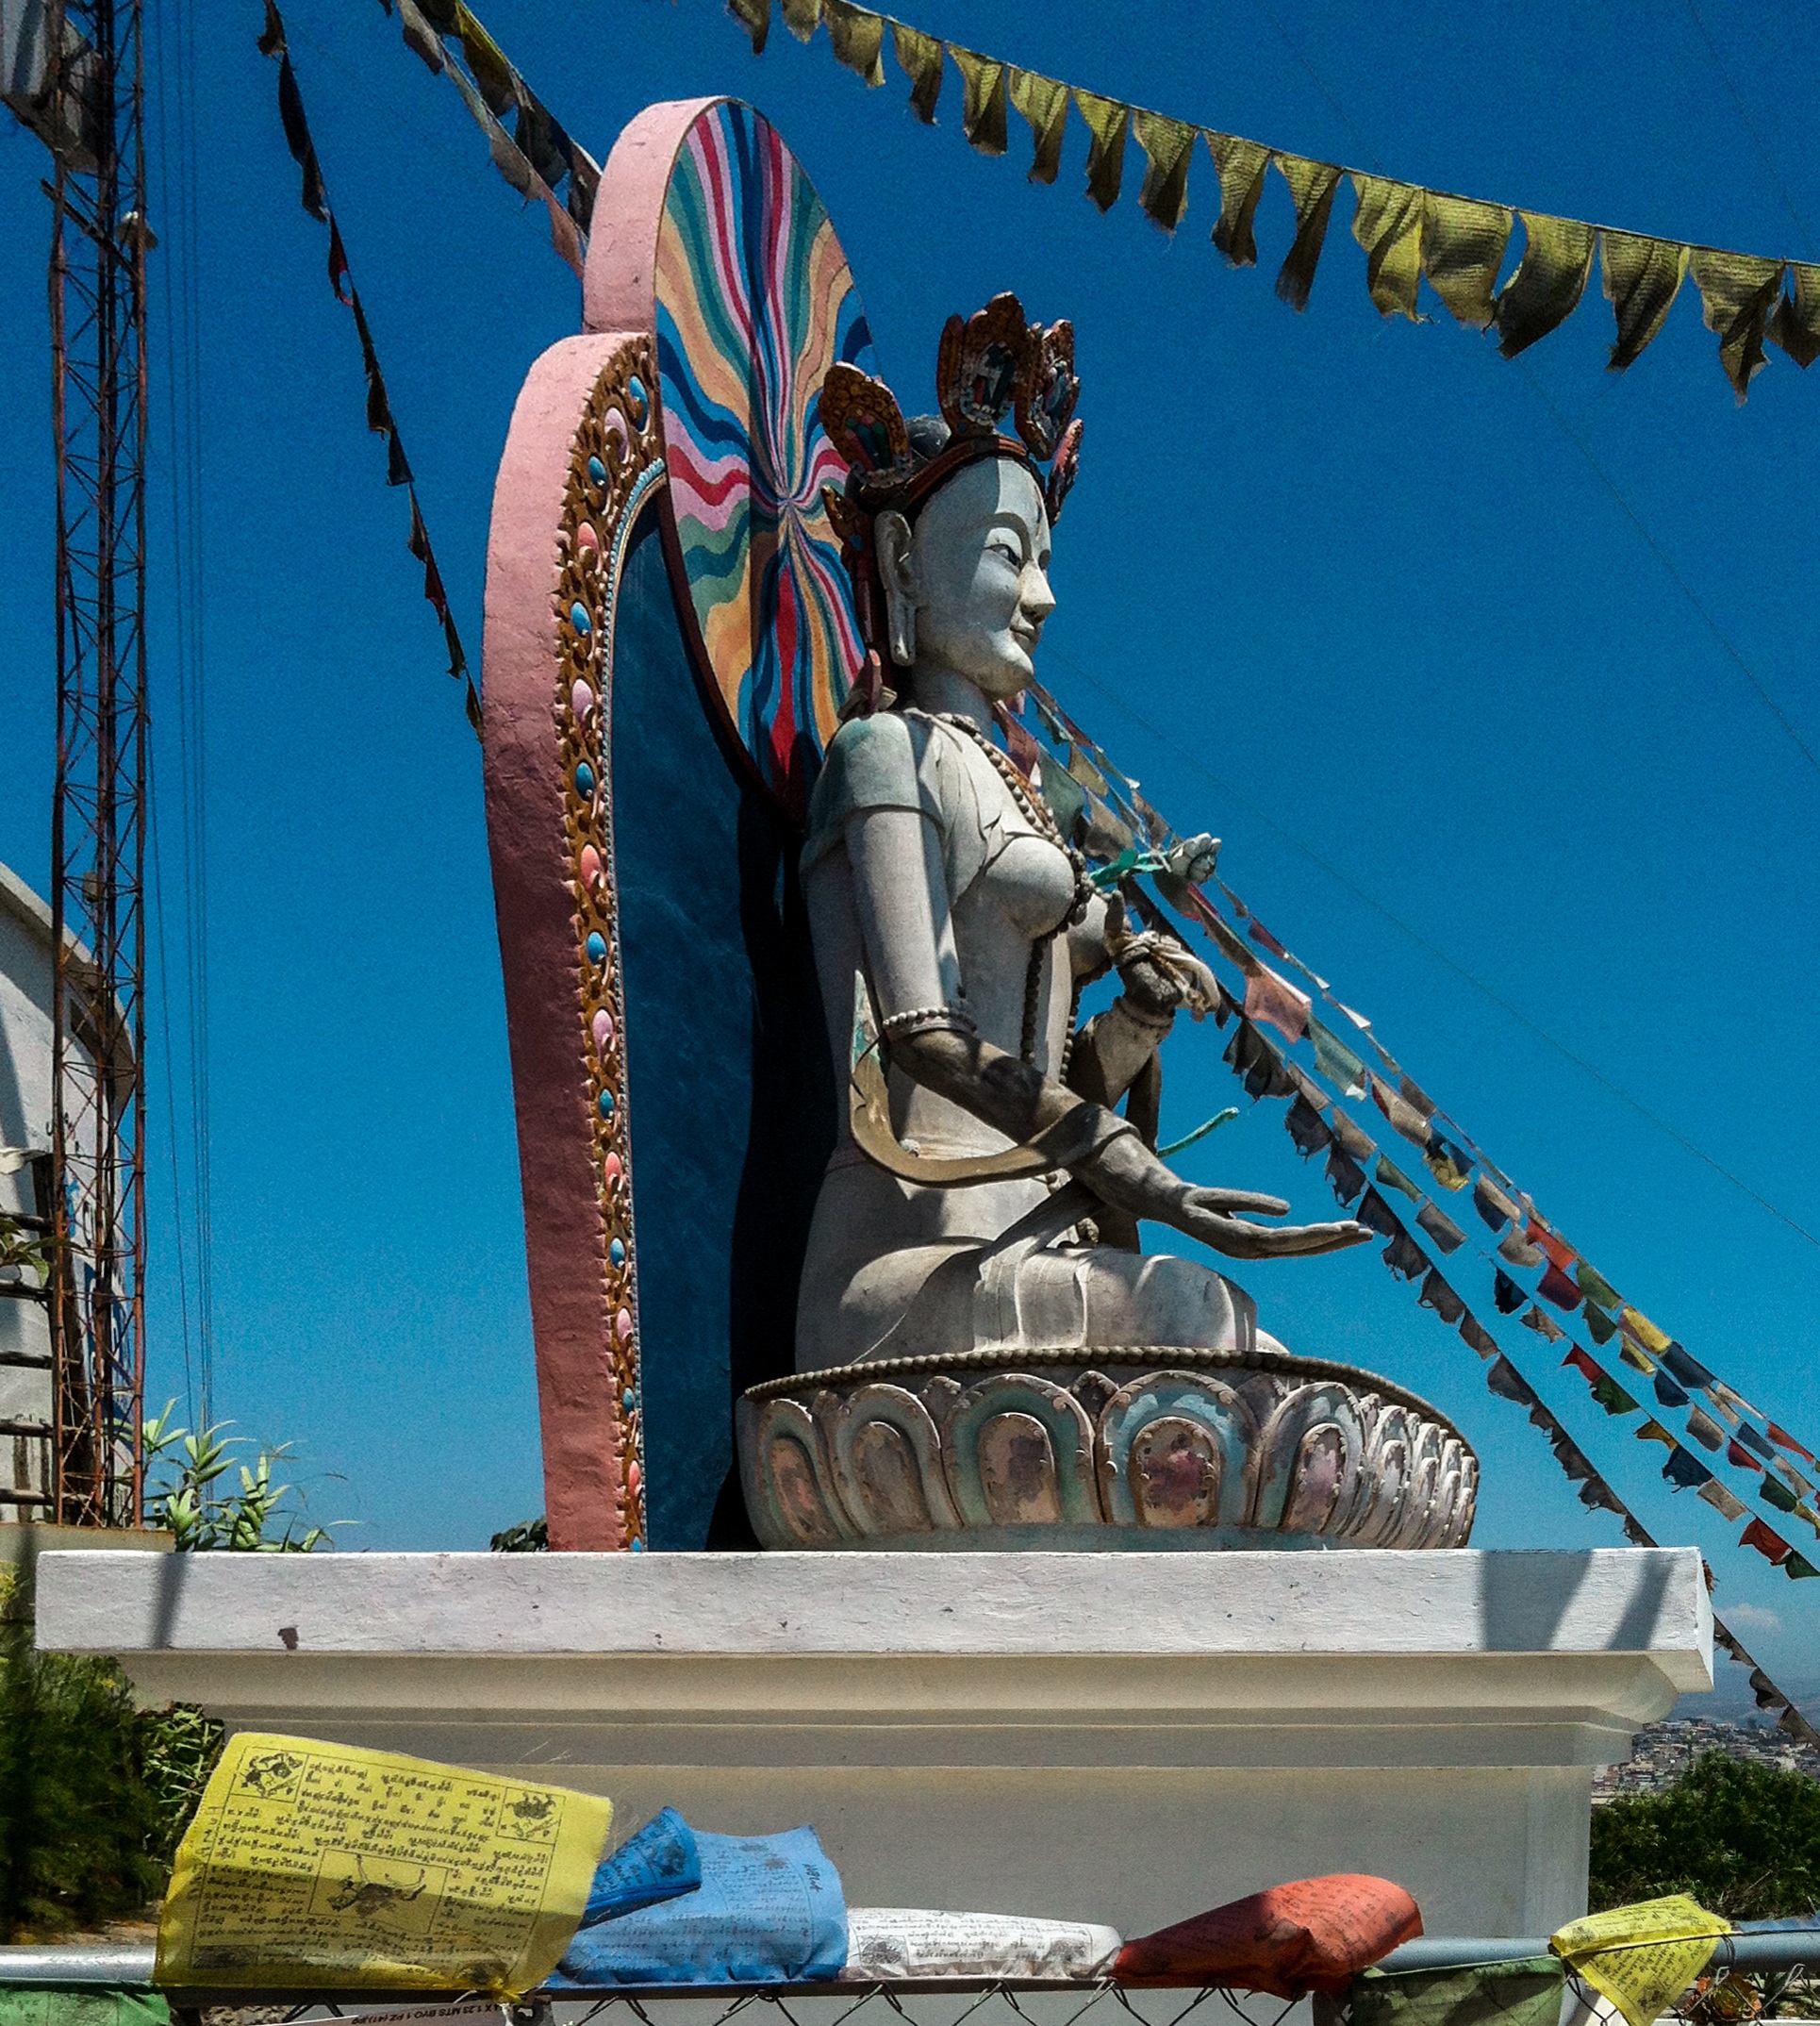
statue, landmark, monument, sculpture, tourism, vacation, art, amusement park, temple, travel